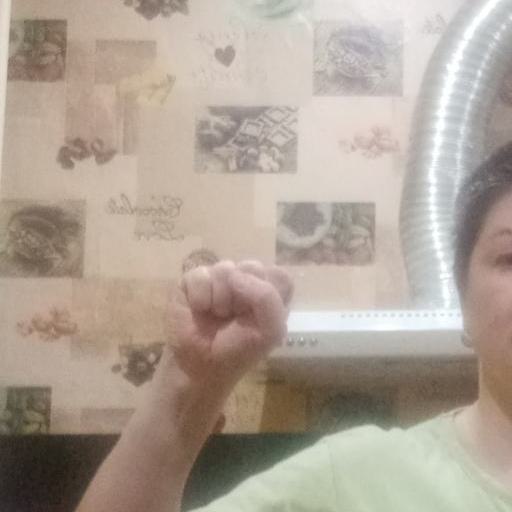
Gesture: fist